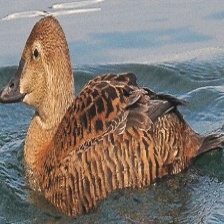
Species: KING EIDER
Scientific name: SOMATERIA SPECTABILIS
ImageNet parent category: drake